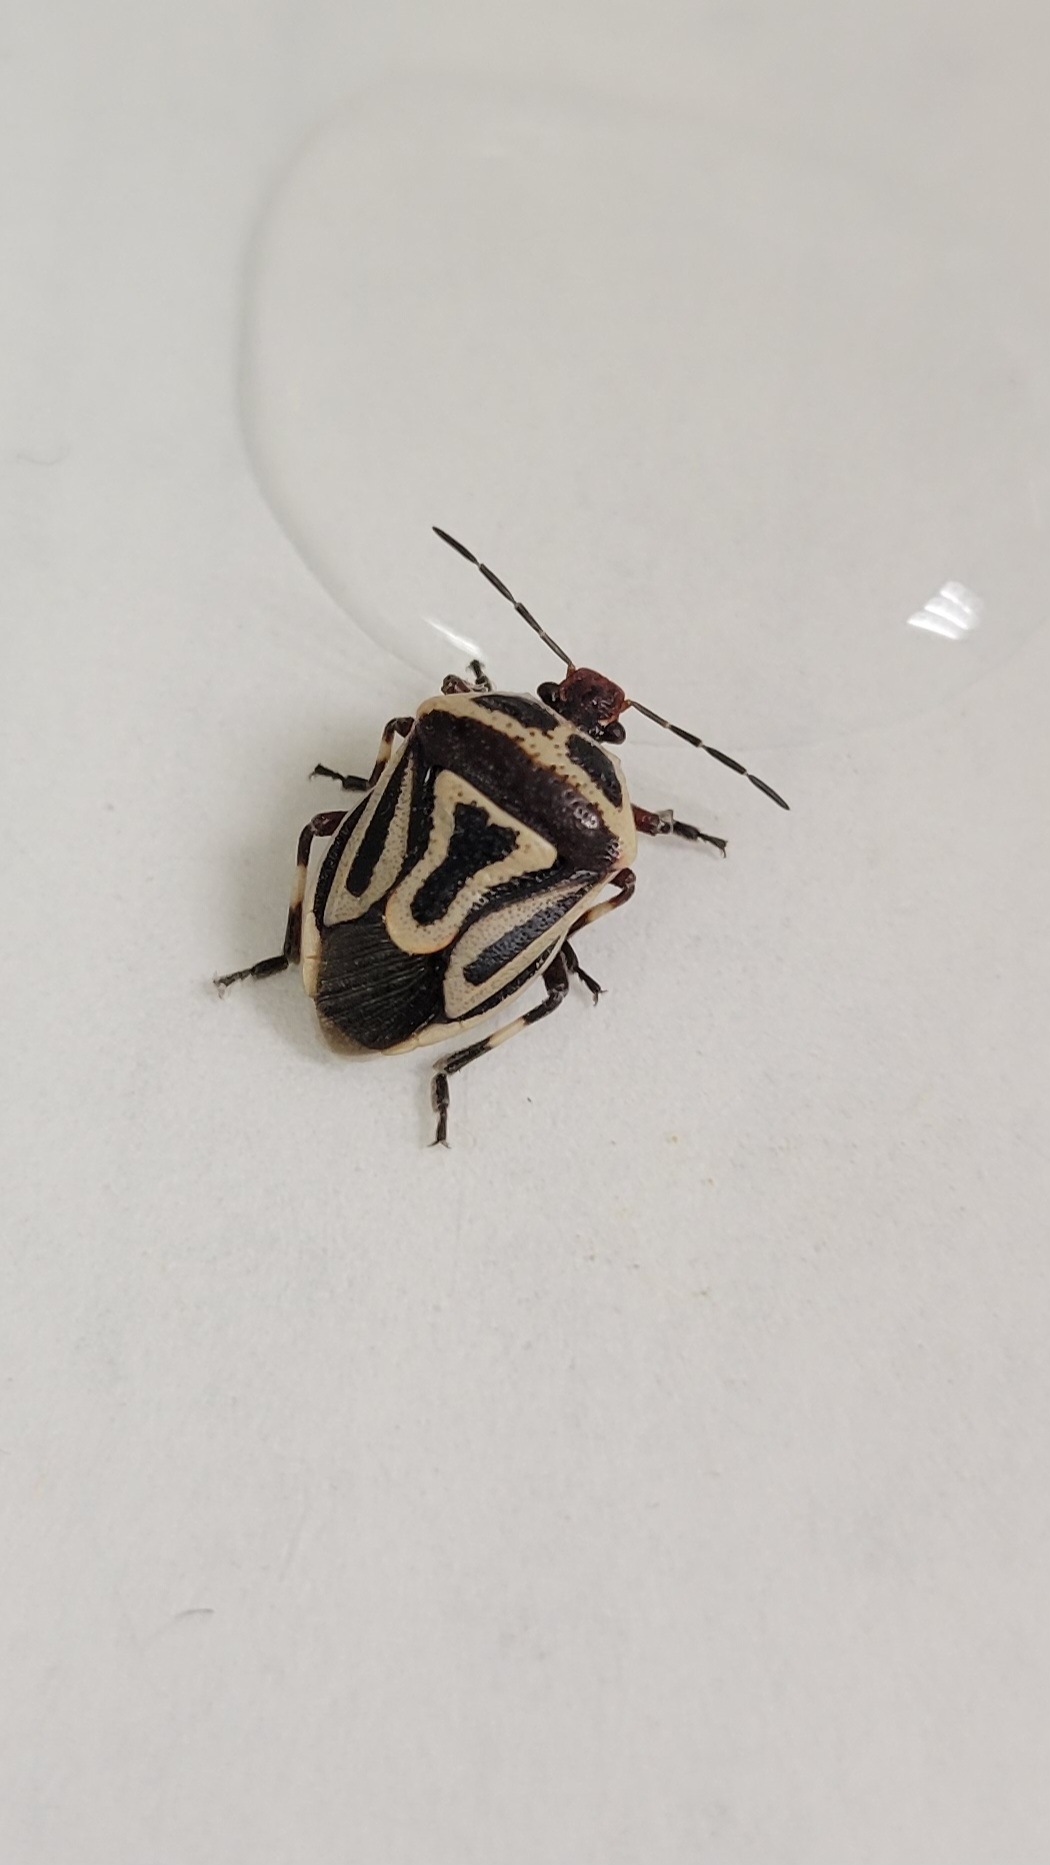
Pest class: stink_bug